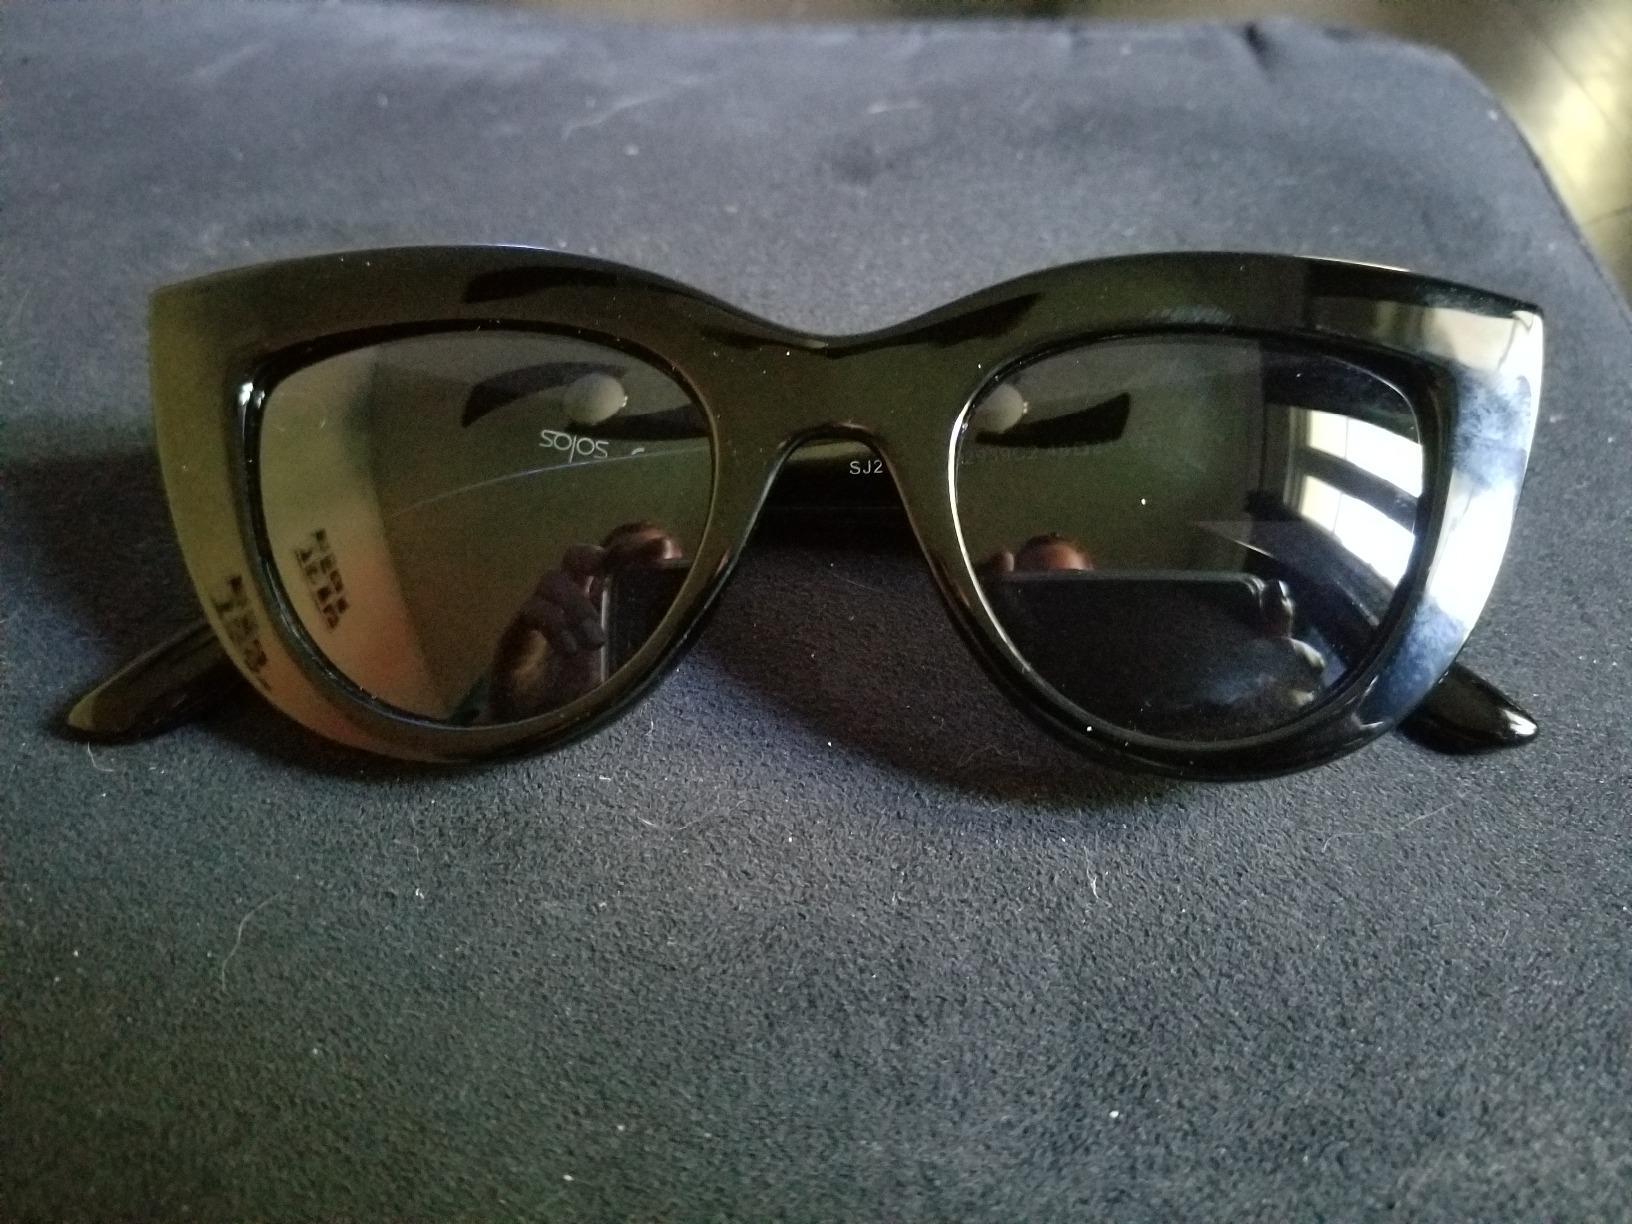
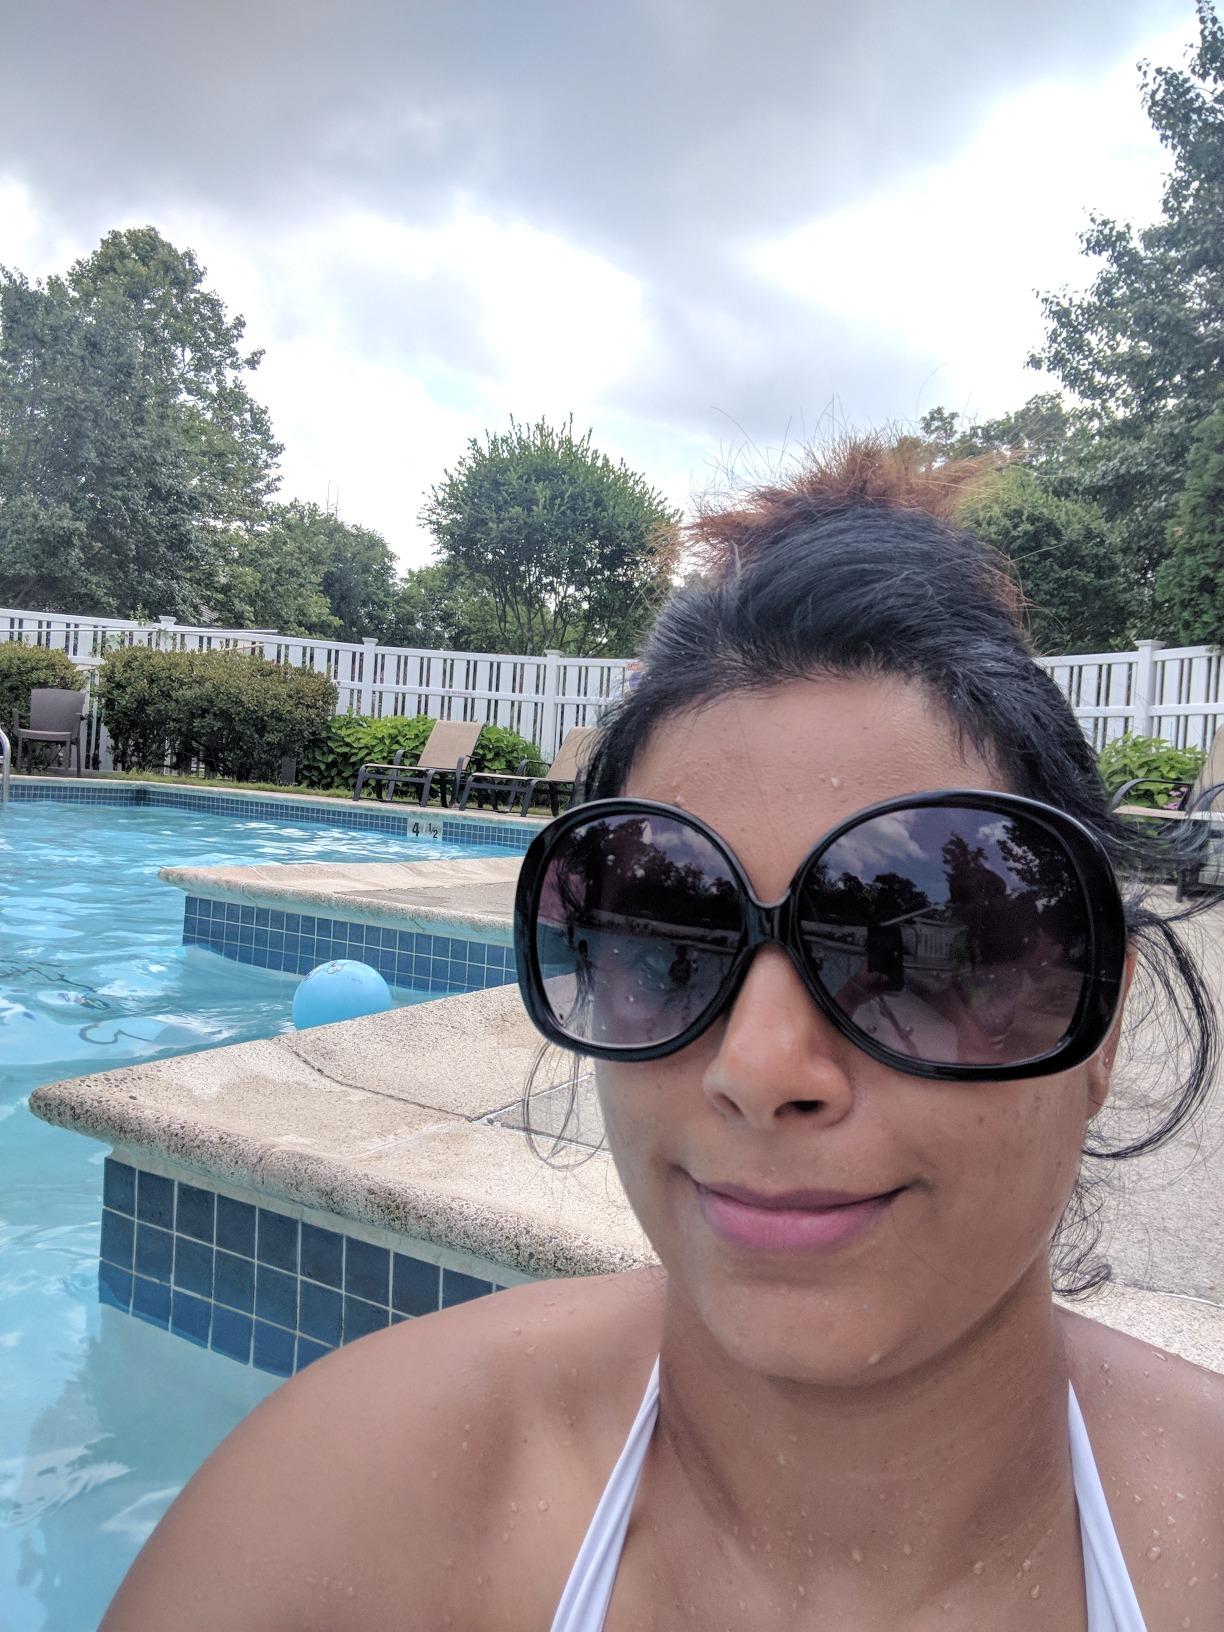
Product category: accessories_sunglasses
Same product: no